Big Brother Albania

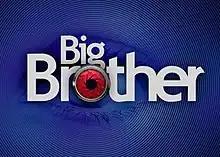
The "Big Brother 2017" logo

Big Brother Albania is the Albanian version of the Dutch reality competition franchise "Big Brother" created by producer John de Mol Jr. in 1997. It follows a number of contestants, known as housemates, who are isolated from the outside world for an extended period of time in a custom-built house. Each week, one of the housemates is evicted by a public vote, with the last housemate remaining winning a cash prize. The series started airing on 24 February 2008 on Top Channel and it has had nine seasons to date. Arbana Osmani hosted the first seven seasons and the ninth season. hosted the eighth season as Osmani was pregnant and took time off to be with her family.